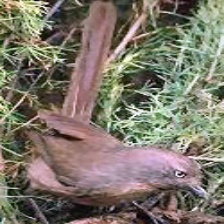
Species: WRENTIT
Scientific name: CHAMAEA FASCIATA